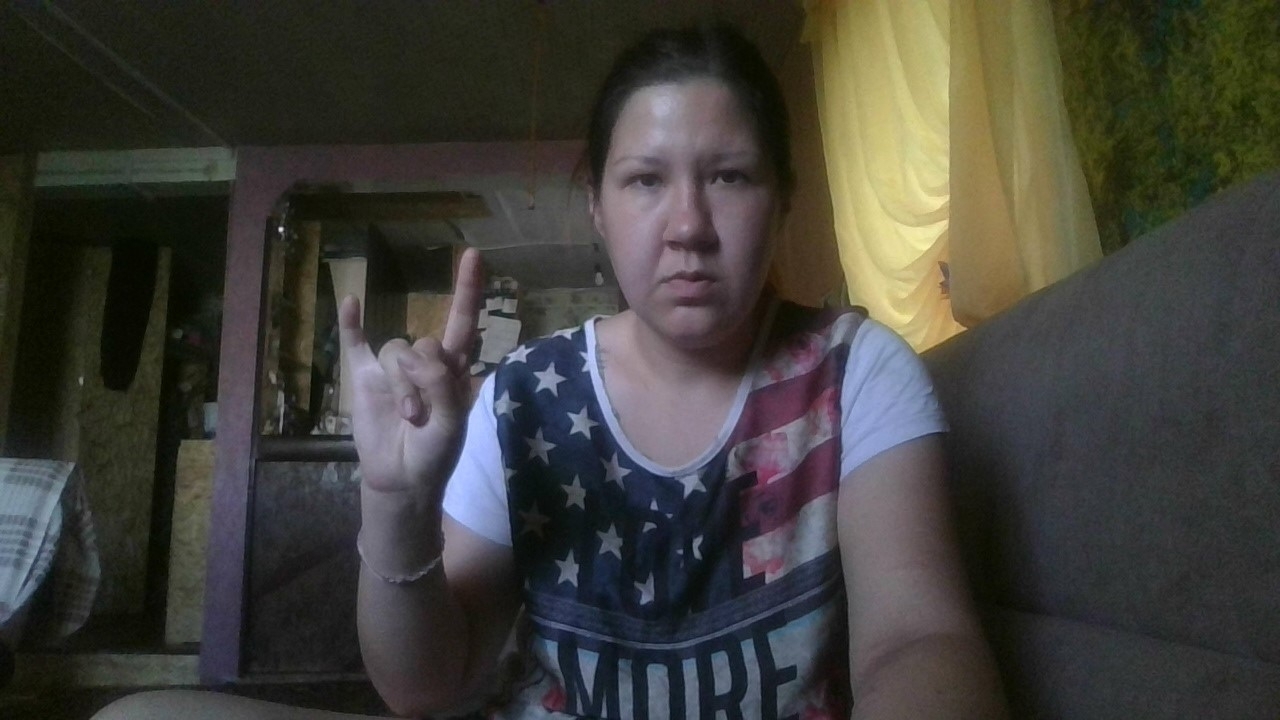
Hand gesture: rock